The Princess from Hoboken

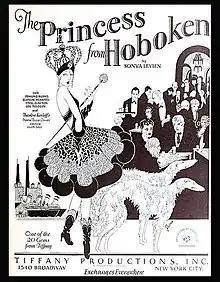
Film poster

The Princess from Hoboken is a 1927 American silent comedy film directed by Allen Dale and featuring Boris Karloff.